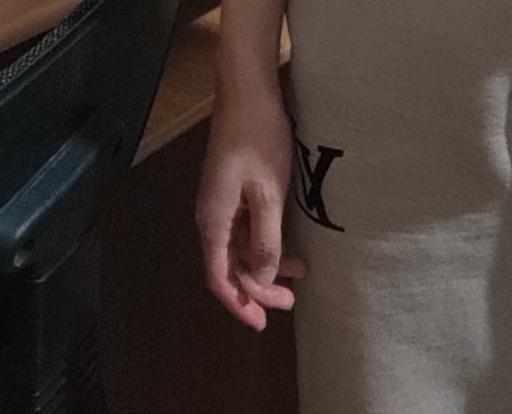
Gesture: no_gesture